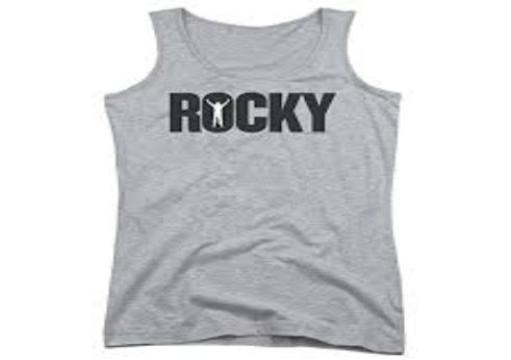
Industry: Clothes